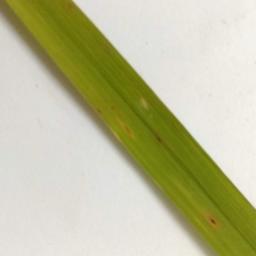
Label: Rice___Brown_Spot